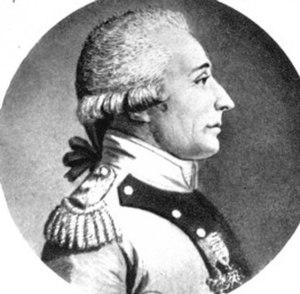
L'armée des émigrés ou l'Armée des Princes, est une armée contre-révolutionnaire constituée de personnes qui ont émigré depuis la France sous la Révolution française.
Le régiment Royal-Louis qui prendra le nom de régiment d'Hervilly est un régiment de l'armée des émigrés.
L'expédition de Quiberon ou débarquement des émigrés à Quiberon est une opération militaire de contre-révolution qui commença le 23 juin 1795 et qui fut définitivement repoussée le 21 juillet 1795. Organisée par l'Angleterre afin de prêter main-forte à la Chouannerie et à l'armée catholique et royale en Vendée, elle devait soulever tout l'Ouest de la France afin de mettre fin à la Révolution française et permettre le retour de la monarchie. Mais son échec eut un grand retentissement et porta un coup funeste au parti royaliste.